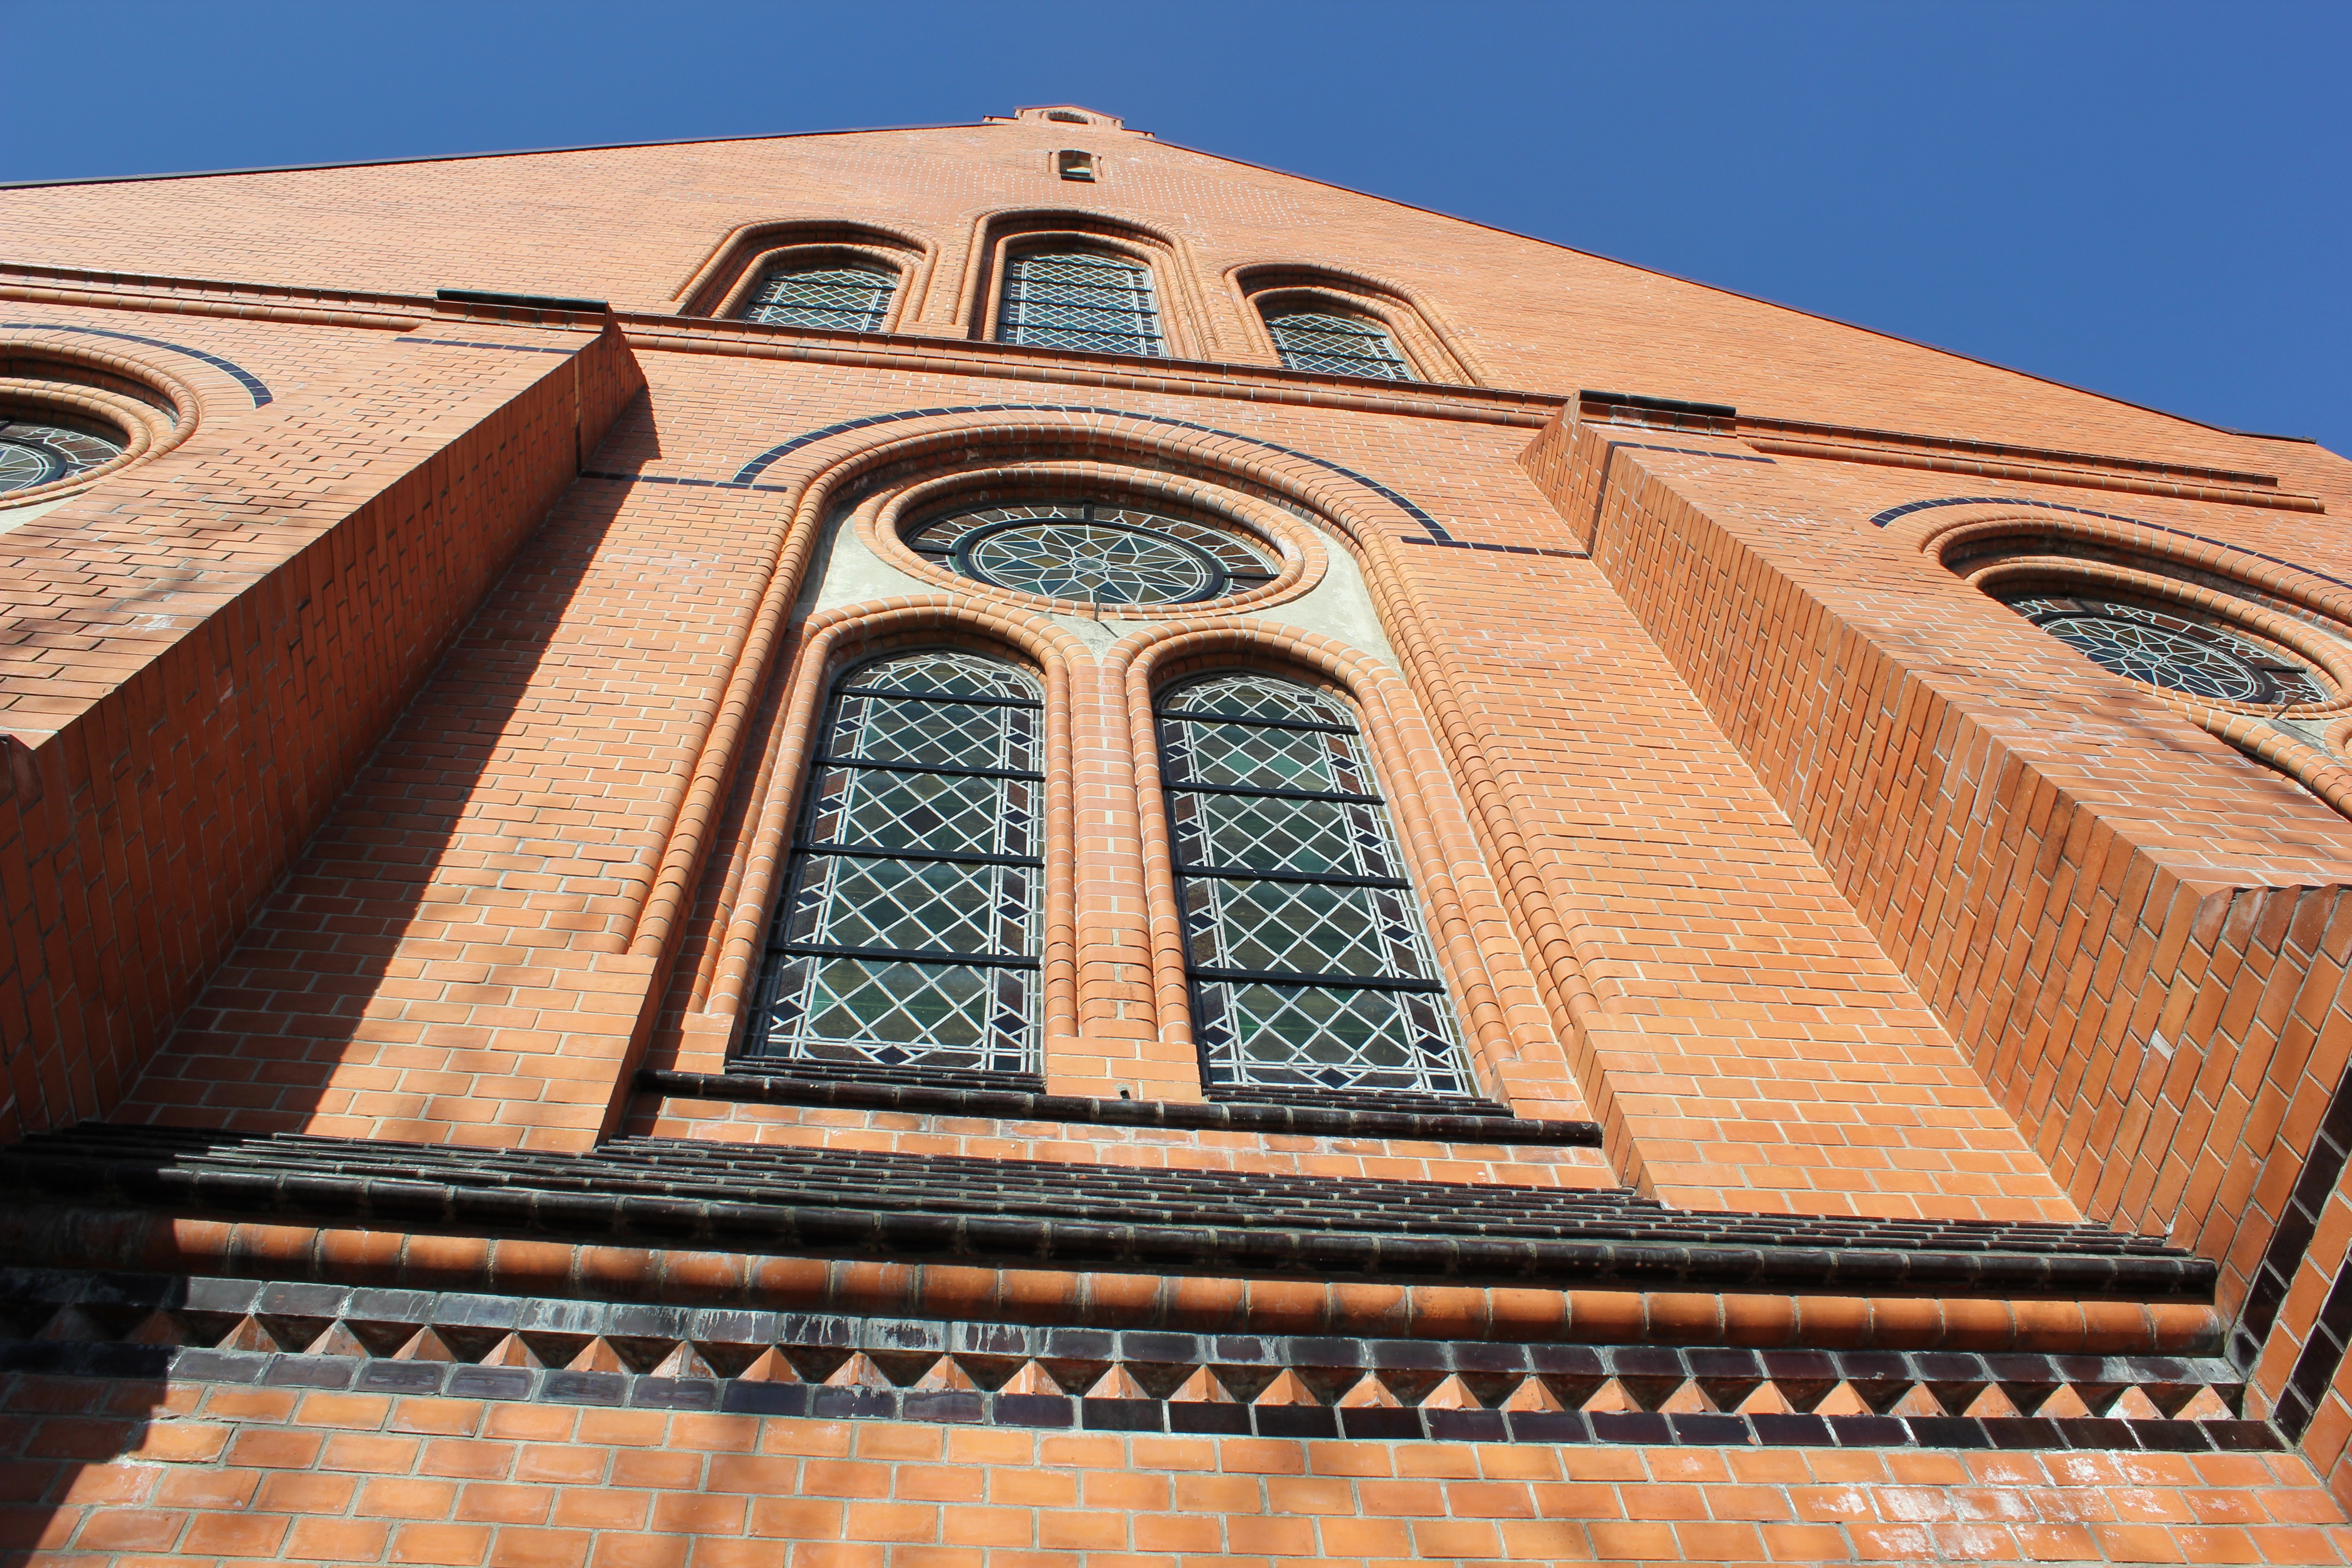
architecture, wood, building, religion, facade, church, cathedral, chapel, place of worship, christ, art, jesus, beautiful, christianity, dome, god, norway, rogaland, ancient history, churh, our savior's church, san pedro garza garcia